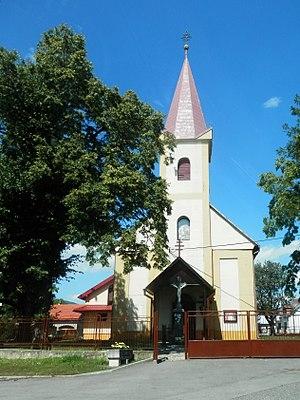
Poruba pod Vihorlatom, est un village de Slovaquie situé dans la région de Košice.